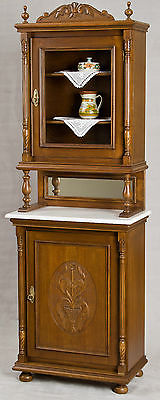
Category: cabinet